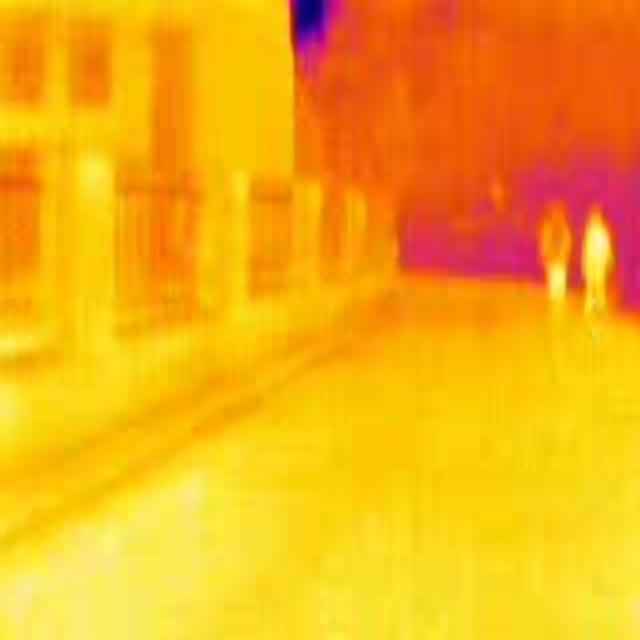
Detected objects:
label: person
label: person